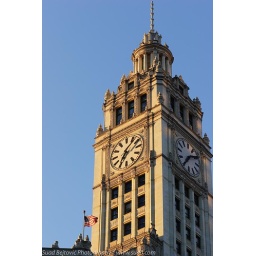
The clock tower on Wrigley Building, located on Michigan Avenue in downtown Chicago.